Arthur Korn

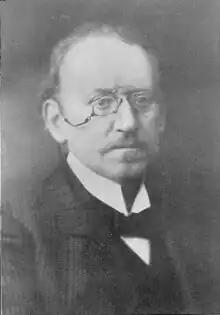

Arthur Korn (20 May 1870 – 21 December/22 December 1945) was a German physicist, mathematician and inventor. He was involved in the development of the fax machine, specifically the transmission of photographs or telephotography, known as the Bildtelegraph, related to early attempts at developing a practical mechanical television system.